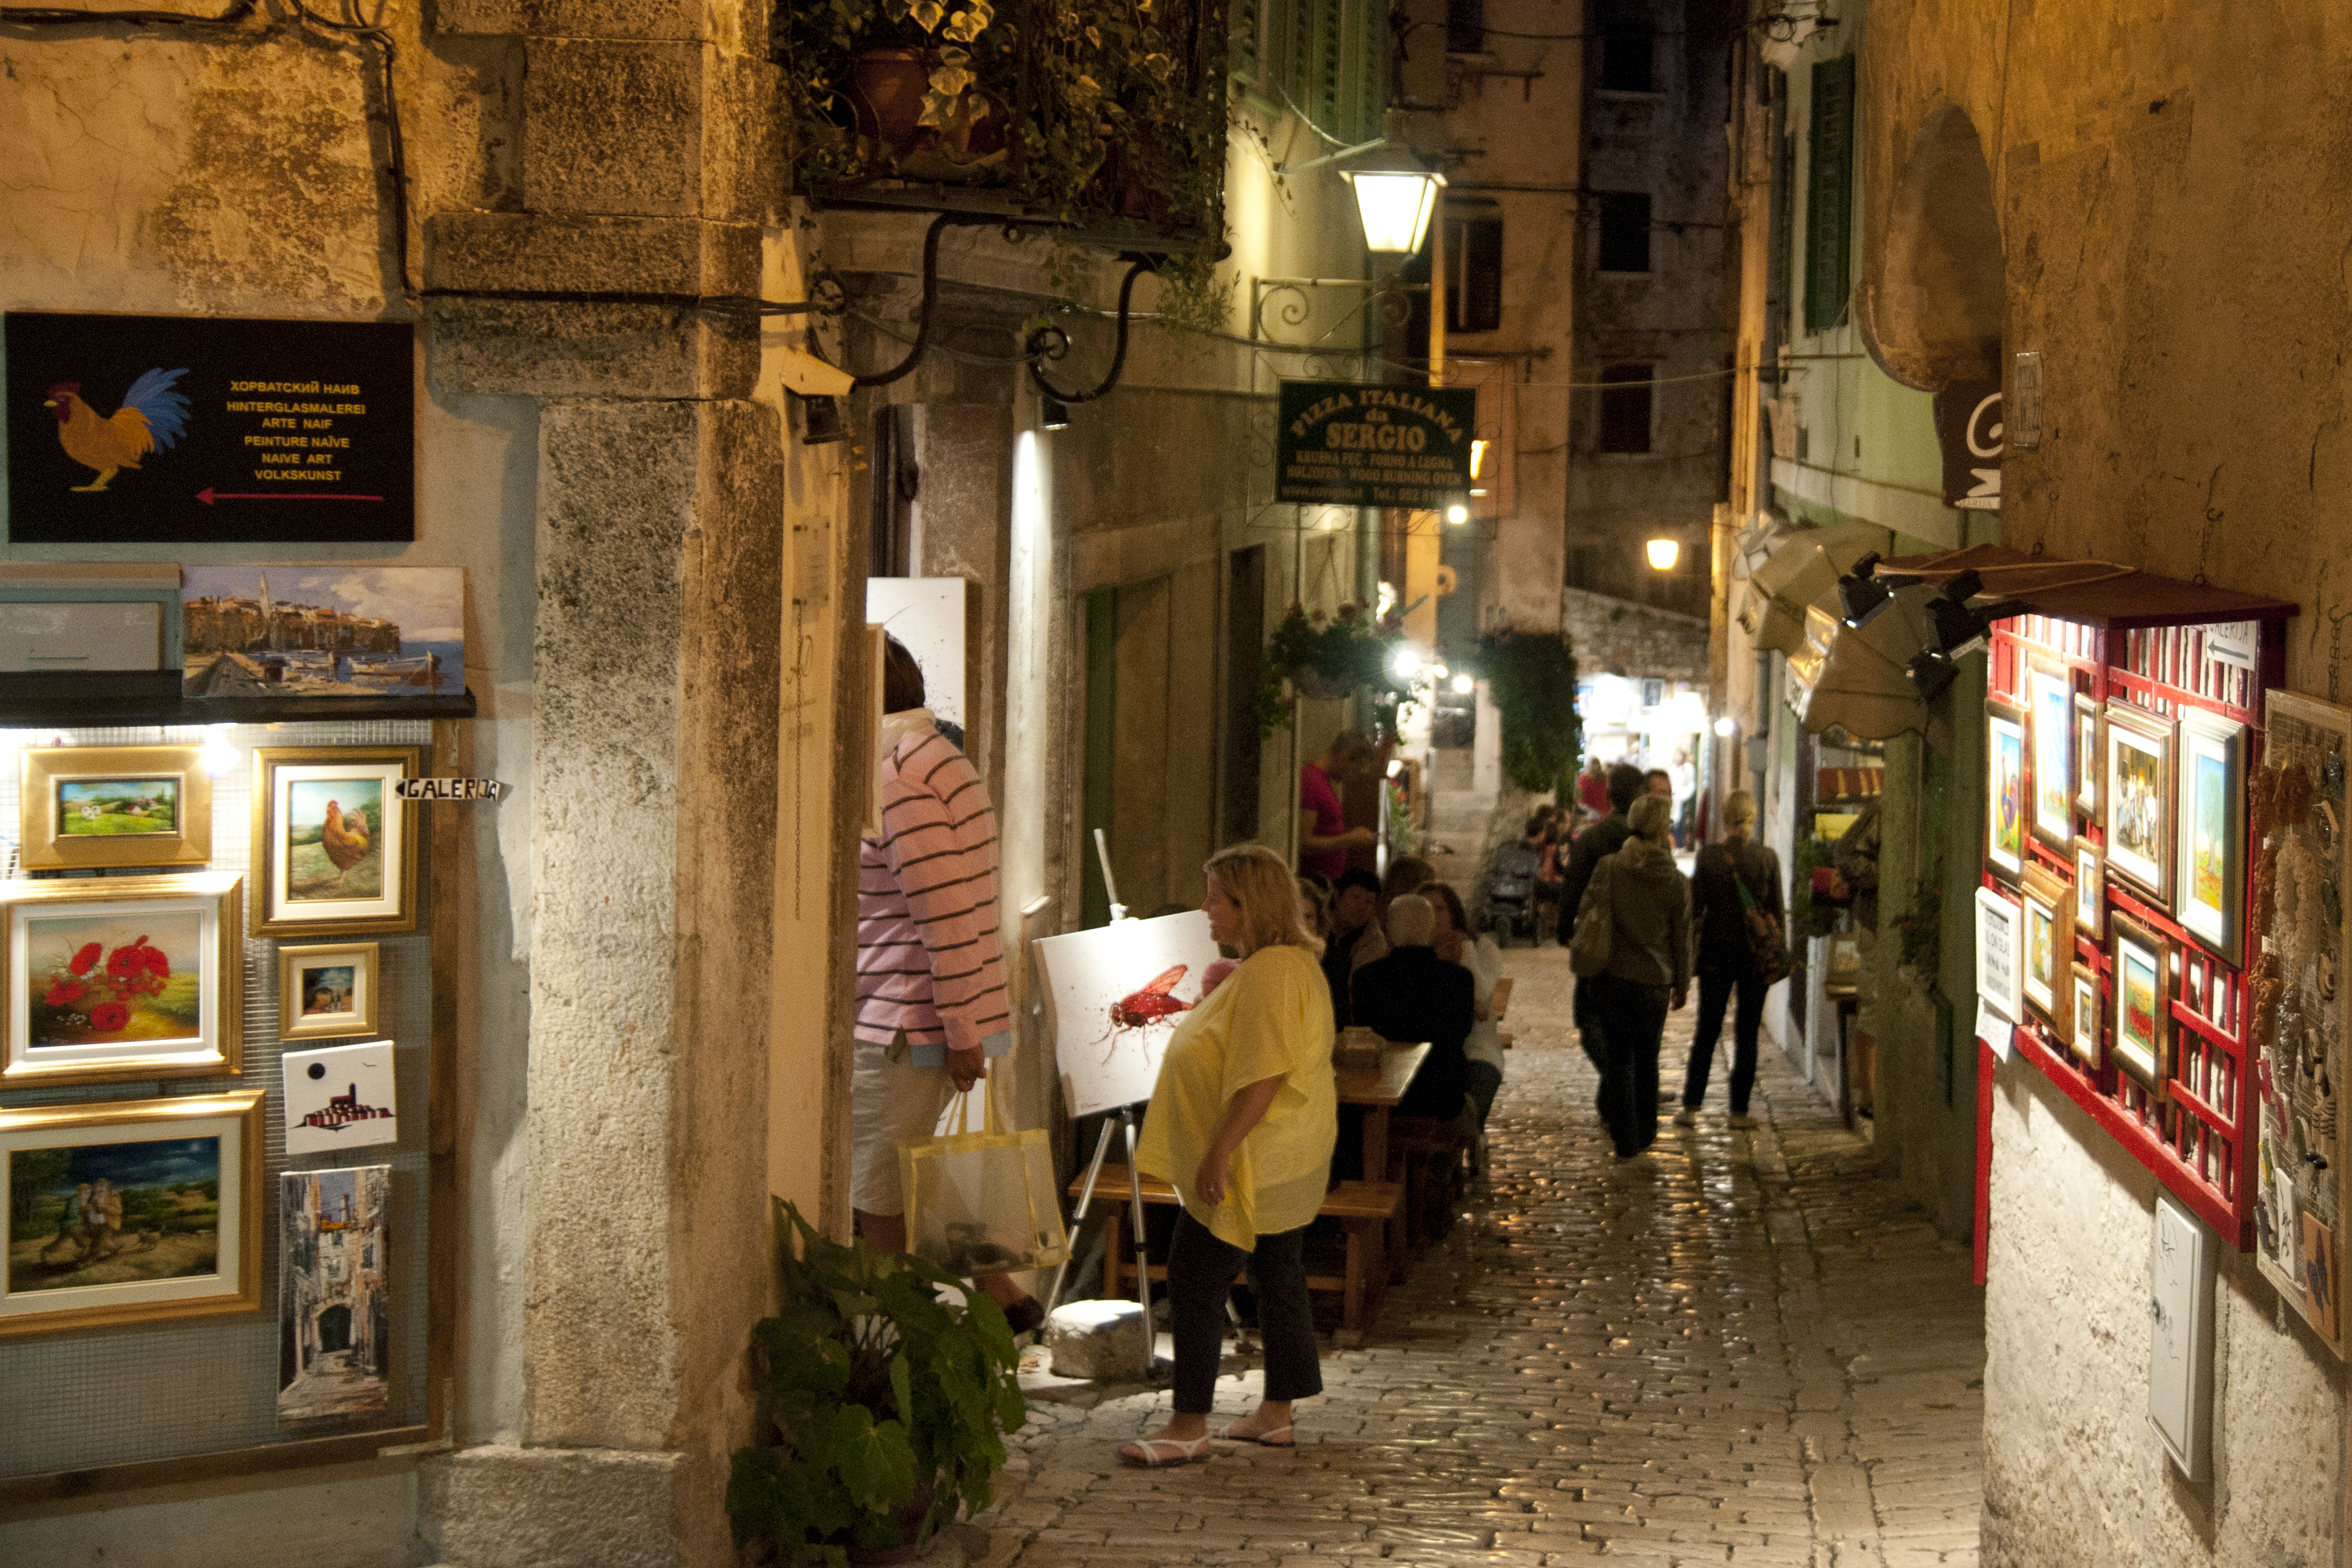
road, street, alley, city, travel, color, bazaar, market, nikon, shopping, tourism, croatia, infrastructure, rovigno, rovinj, hvratska, d300, urban area, ancient history, human settlement